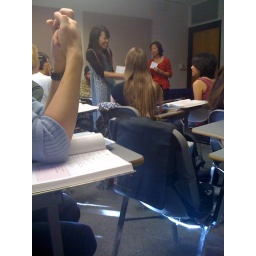
Again seta sensi the one in Blue dress :) isn't she cute